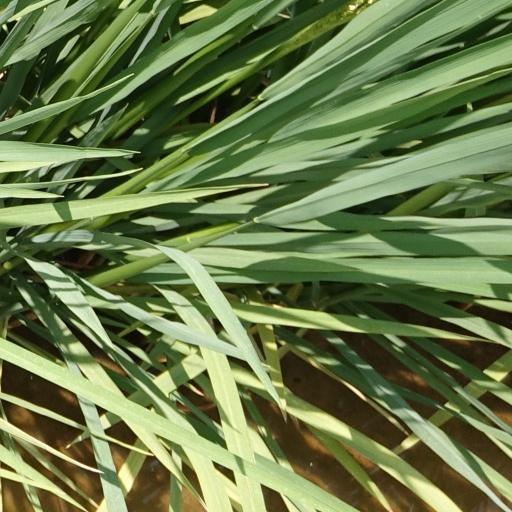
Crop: rice